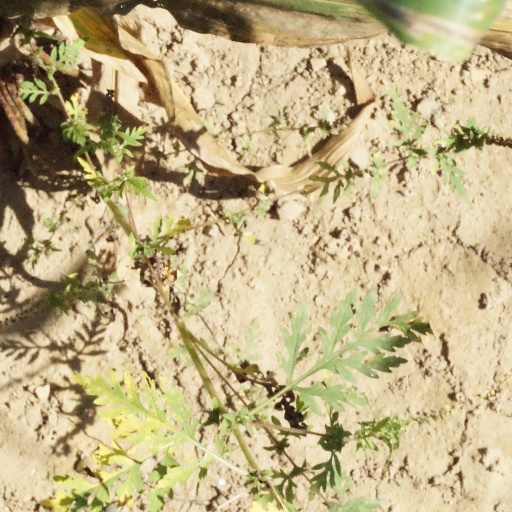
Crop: maize; corn